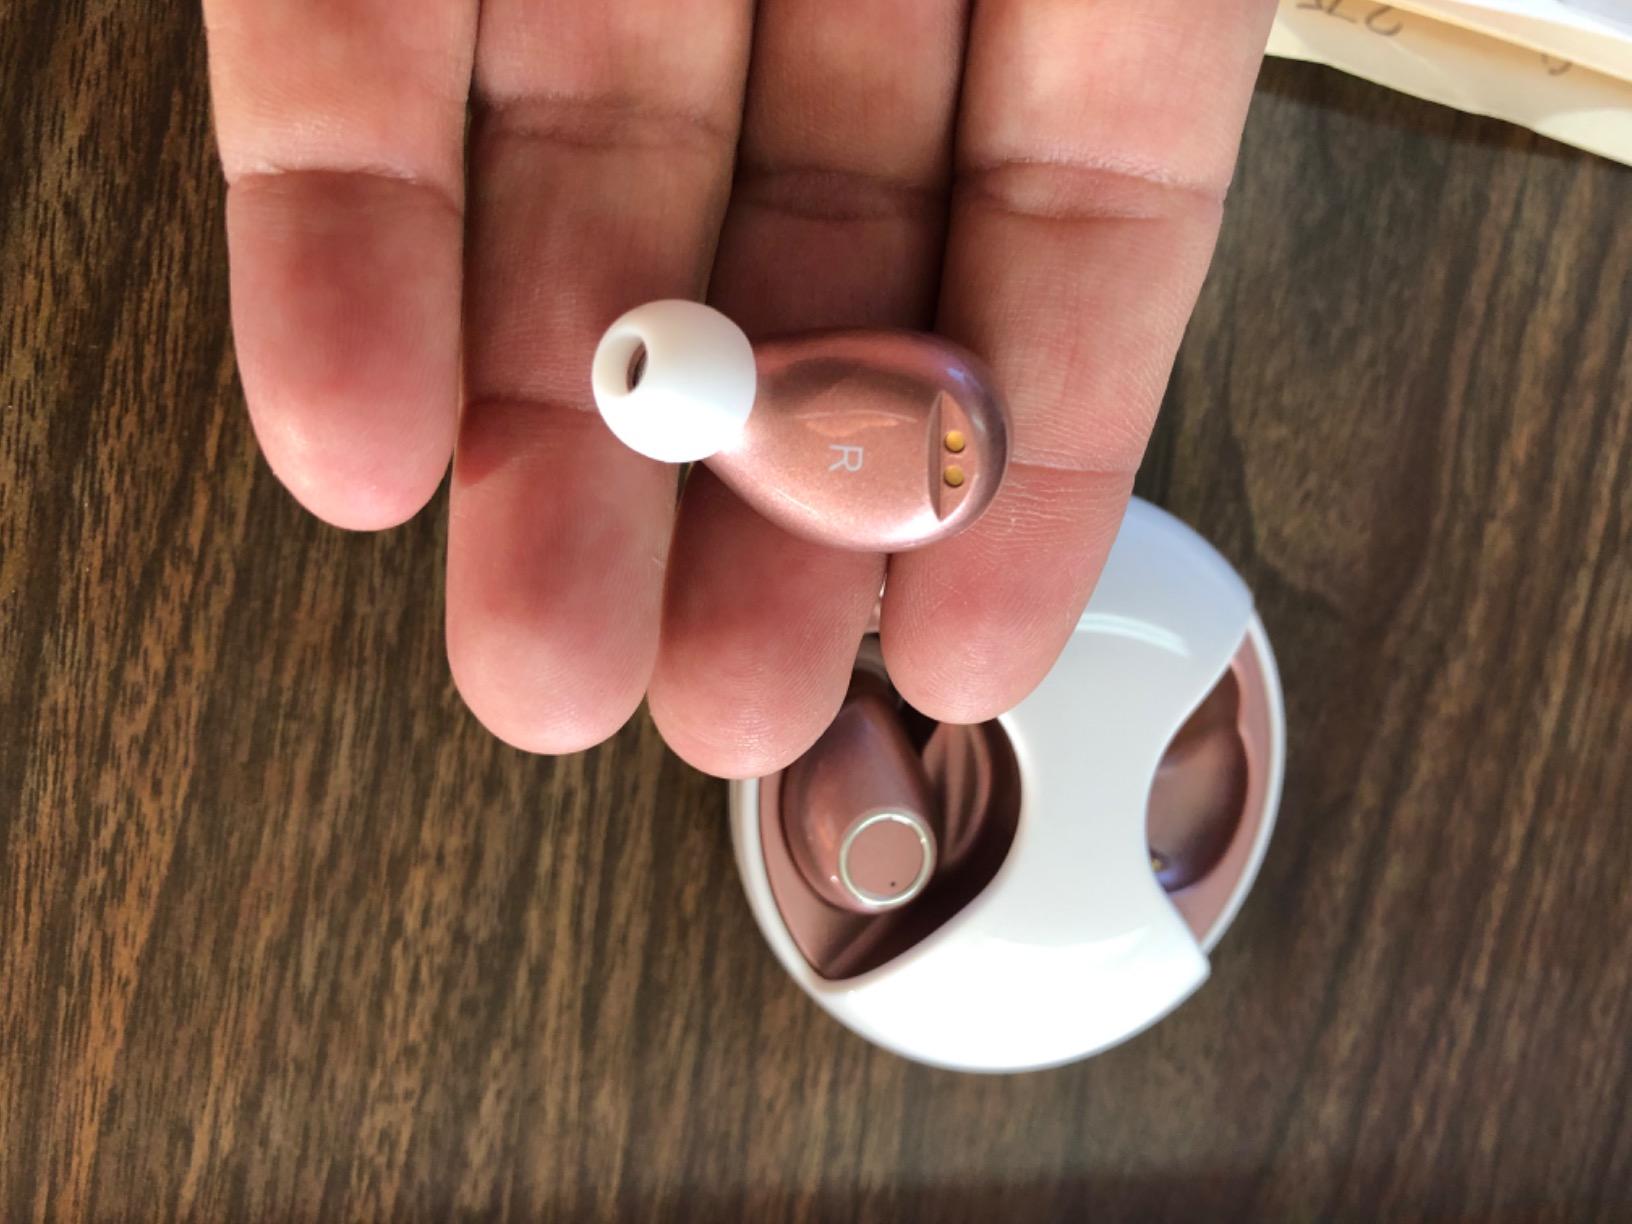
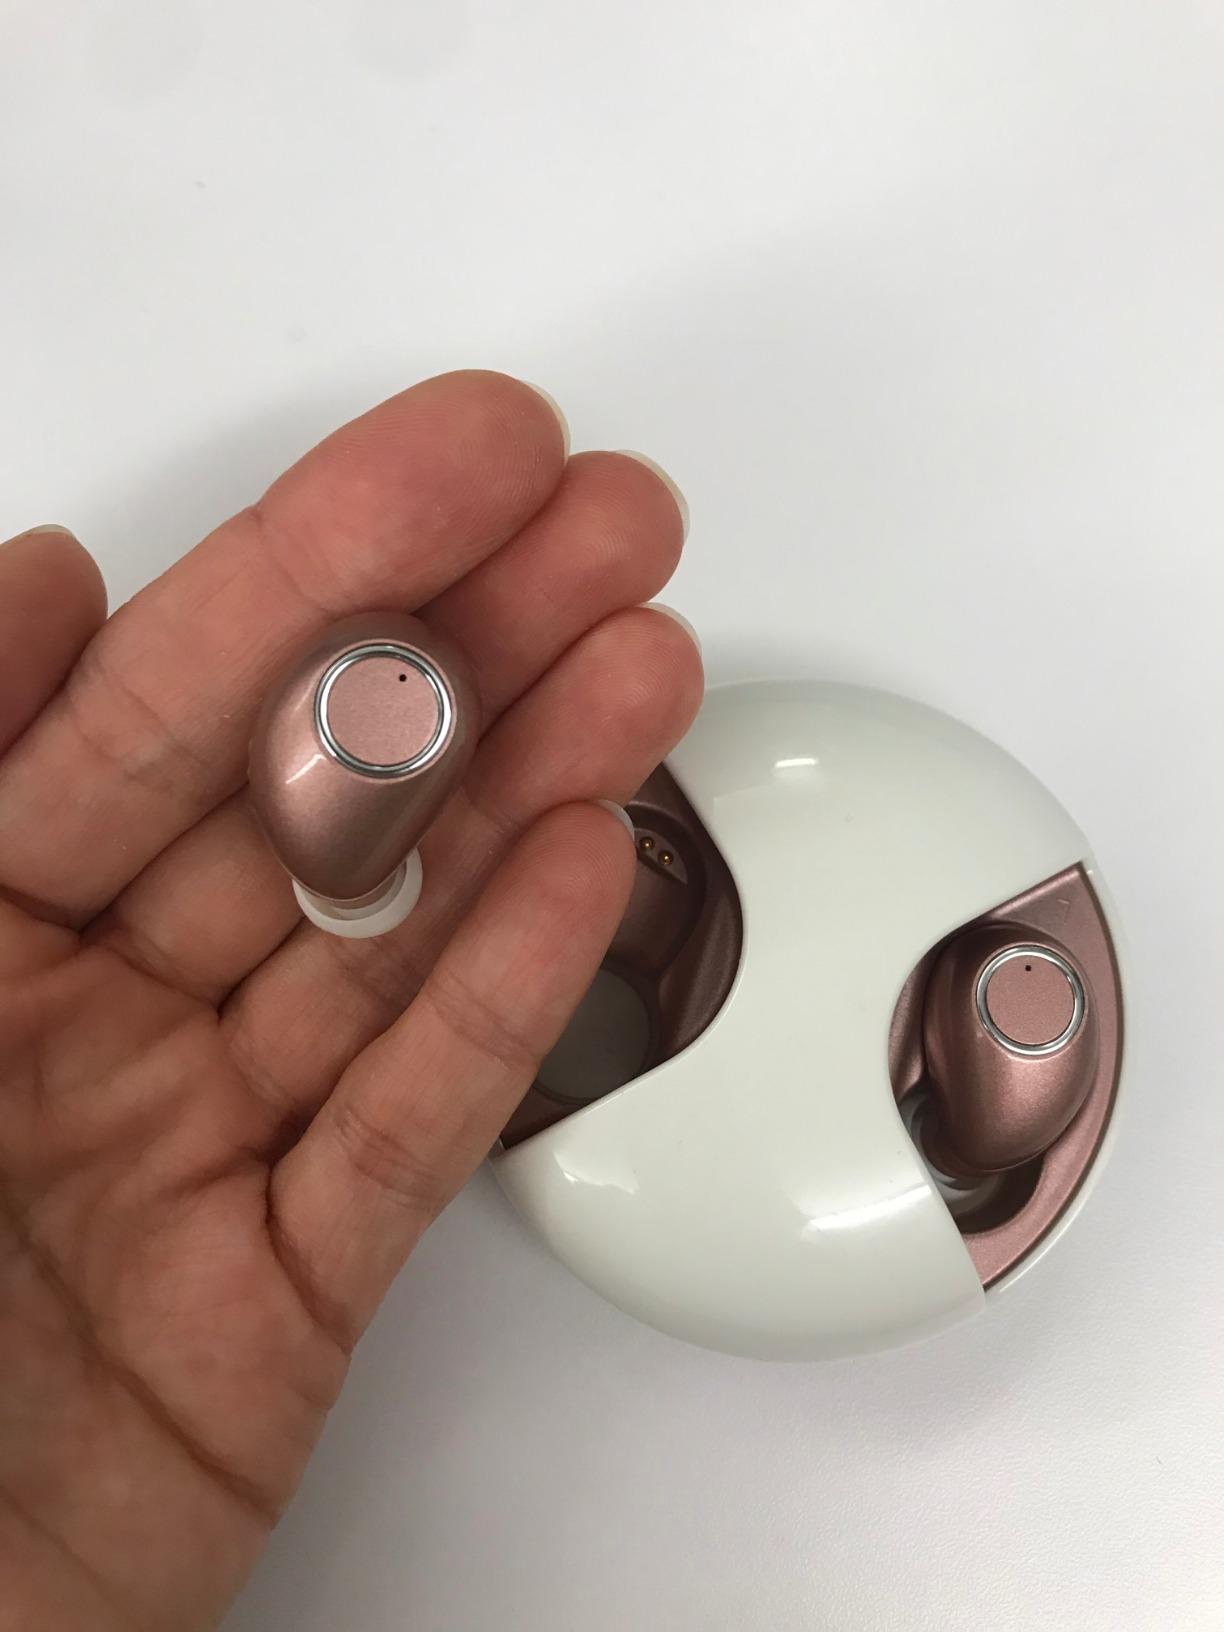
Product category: earbuds
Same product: yes